History of Rochester, New York

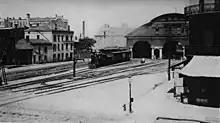
The New York Central Railroad train station built in 1853.

Rochester was dominated by ethnocultural politics. Two rival groups fought for power, the Presbyterian Yankees from New England, and the Episcopalian New Yorkers from New York and Pennsylvania. When Irish Catholics started to arrive in large numbers in the 1840s and supported the Democrats, the two Protestant groups stopped feuding and presented a common front.Col. Rochester and his two partners allowed the millsite to lie undeveloped until 1811, when they finally completed paying for their purchase and received the deed. The population of the area was 15. They then had the tract surveyed and laid out with streets and lots. The first lot was sold to a Henry Skinner, at what is now the northwest corner of State and Main. In 1817, other land owners, mainly the Brown Brothers (of Brown's Race and Brown's Square), joined their lands north to the Tract, to form the Village of Rochesterville, with a population of 700.